Momal Sheikh

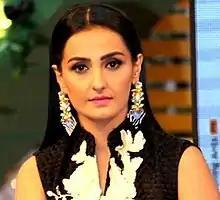
Momal Sheikh at The Kapil Sharma Show

Momal Sheikh is a Pakistani actress and producer. Her works in serials are "Yeh Zindagi Hai" in 2008 and "Mirat Ul Uroos" in 2013. She made her film debut with 2016 film "Happy Bhag Jayegi". Sheikh also co-produced 2018 film "Wujood" with Shehzad Sheikh under her father production banner Javed Sheikh films which features Danish Taimoor and Saeeda Imtiaz in lead.